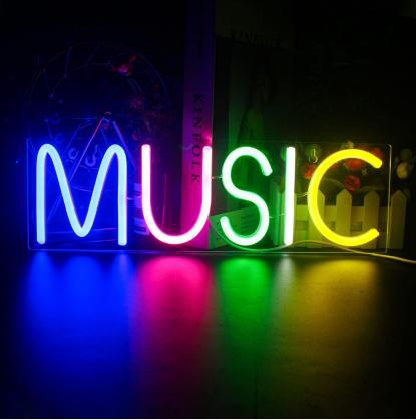
MUSIC 2E
40x12cm (15.7x4.7inch)
Brand: LightLab
Category: Business & Industrial > Signage > Electric Signs > Neon Signs